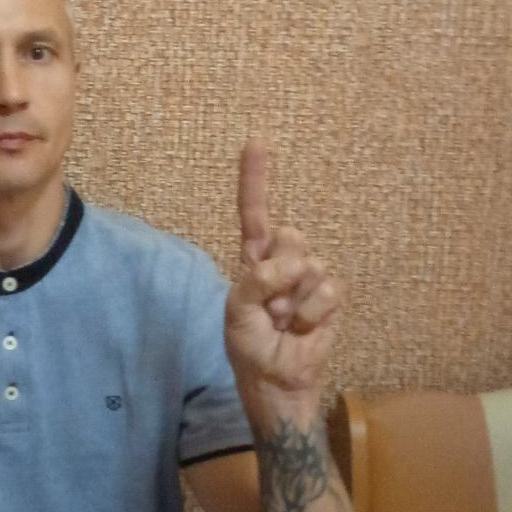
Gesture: one